Robby De Caluwé

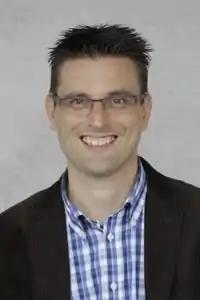
Robby De Caluwé (picture: Barbara Baert)

Robby De Caluwé (born 1 January 1975) is a Belgian politician for Open Vld. He is mayor of Moerbeke-Waas since 2013 and member of the Belgian Federal Parliament since 2019.